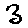
Label: 3